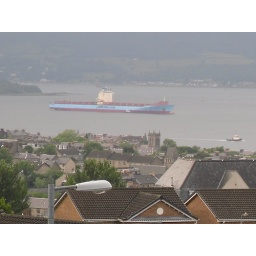
ayton cross heads home to the james watt dock in greenock passing maersk brooklyn at anchor